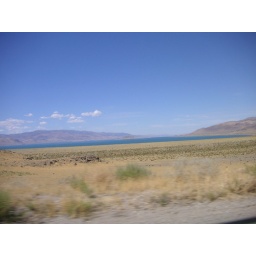
On the road home from Burning Man, Sept 2006, near Pyramid Lake